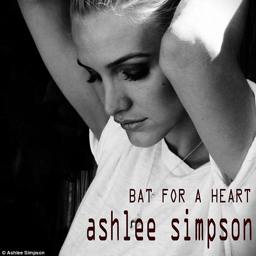
sometime singer : person , who infamously lip - synced has not released new music since her single bat for a heart